Seacroft

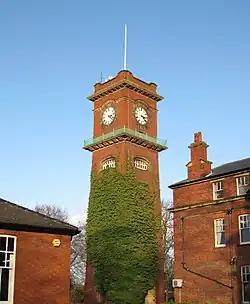
Seacroft Hospital Tower

Seacroft Hospital is Leeds' third-largest hospital, being significantly smaller than the Leeds General Infirmary and St James' University Hospital. Situated between Seacroft and Killingbeck, opposite the former Killingbeck Isolation Hospital, the hospital is accessible from the A64 York Road. It was constructed between 1893 and 1904, with a brick clock tower (also a water tower) designed by E. T. Hall under Arts and Crafts influence.